Almost 40

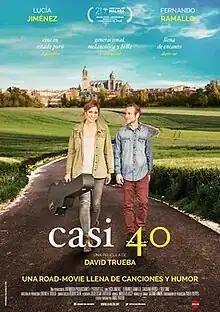
Theatrical release poster

Almost 40 is a 2018 Spanish comedy-drama road movie written and directed by David Trueba which stars Lucía Jiménez and Fernando Ramallo. It is a sequel to the 1996 film "The Good Life".